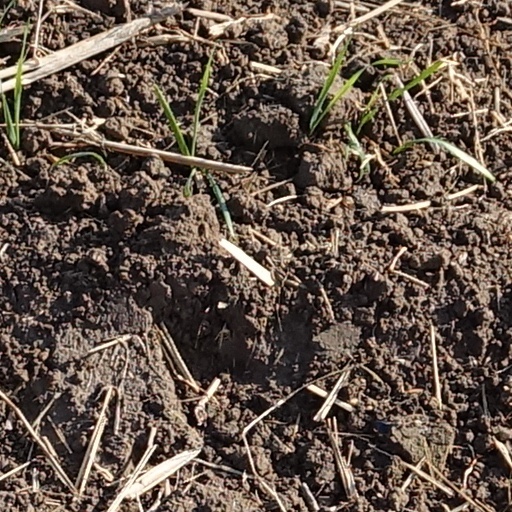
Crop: wheat